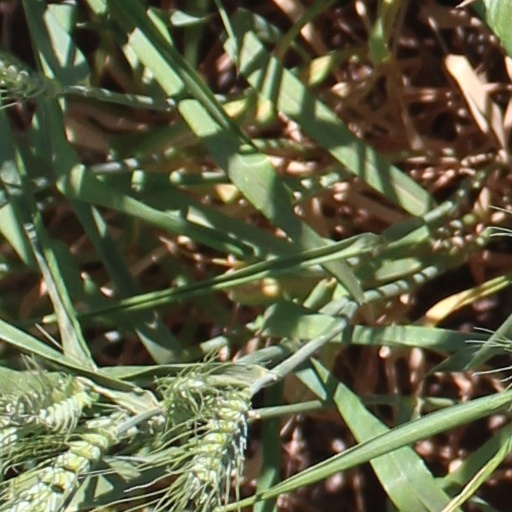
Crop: wheat